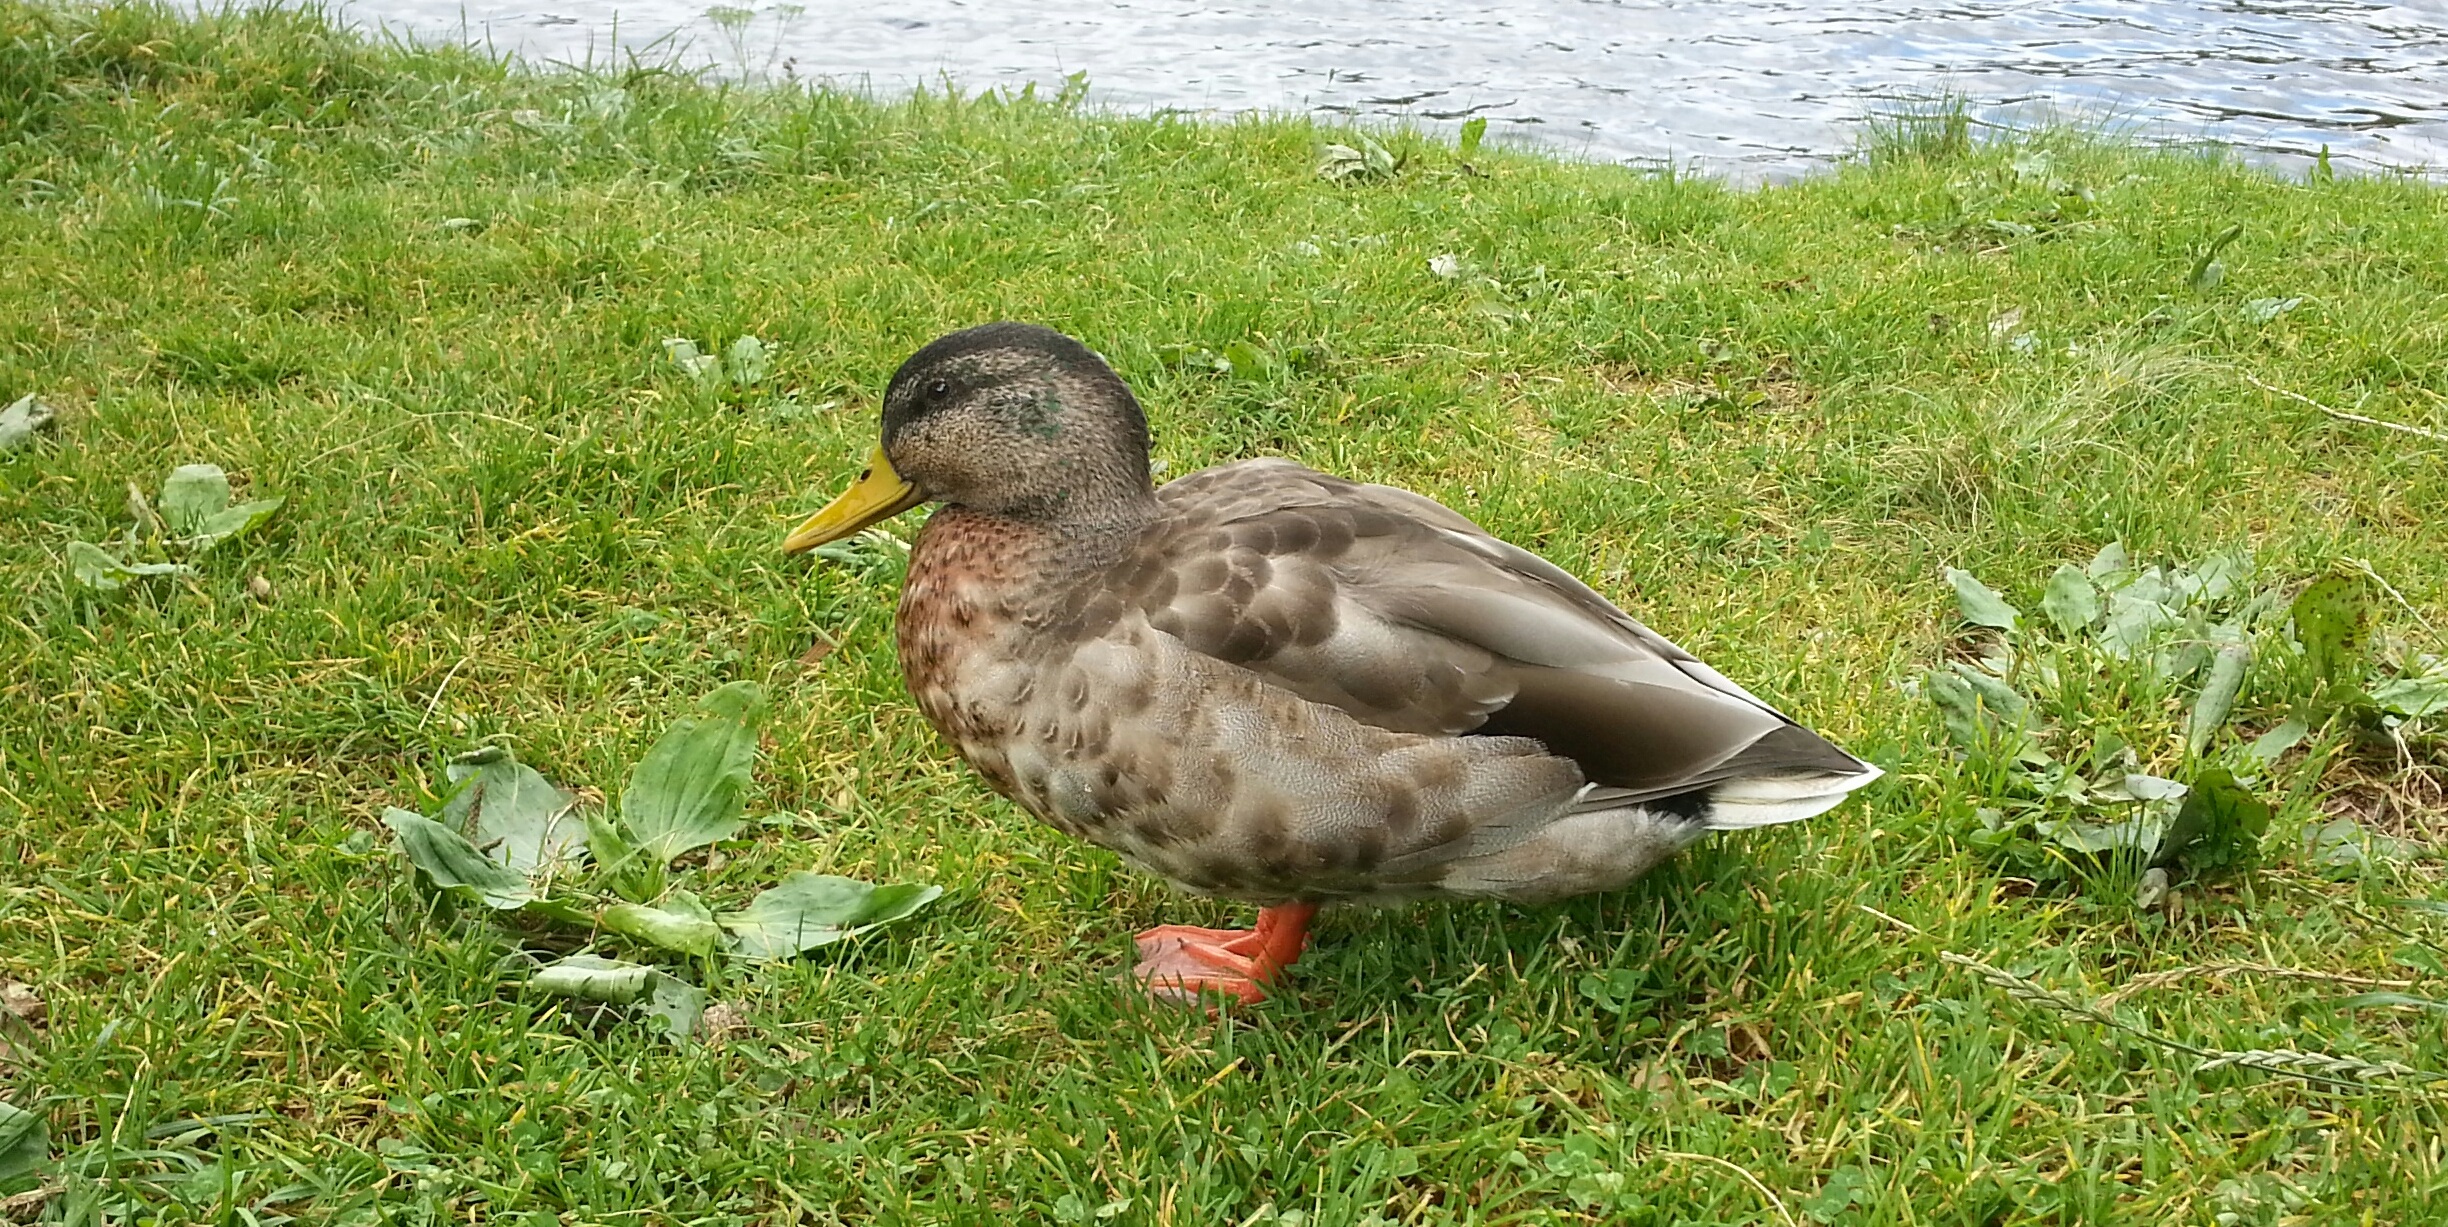
bird, wildlife, beak, fauna, duck, animals, goose, vertebrate, waterfowl, water bird, mallard, ducks geese and swans